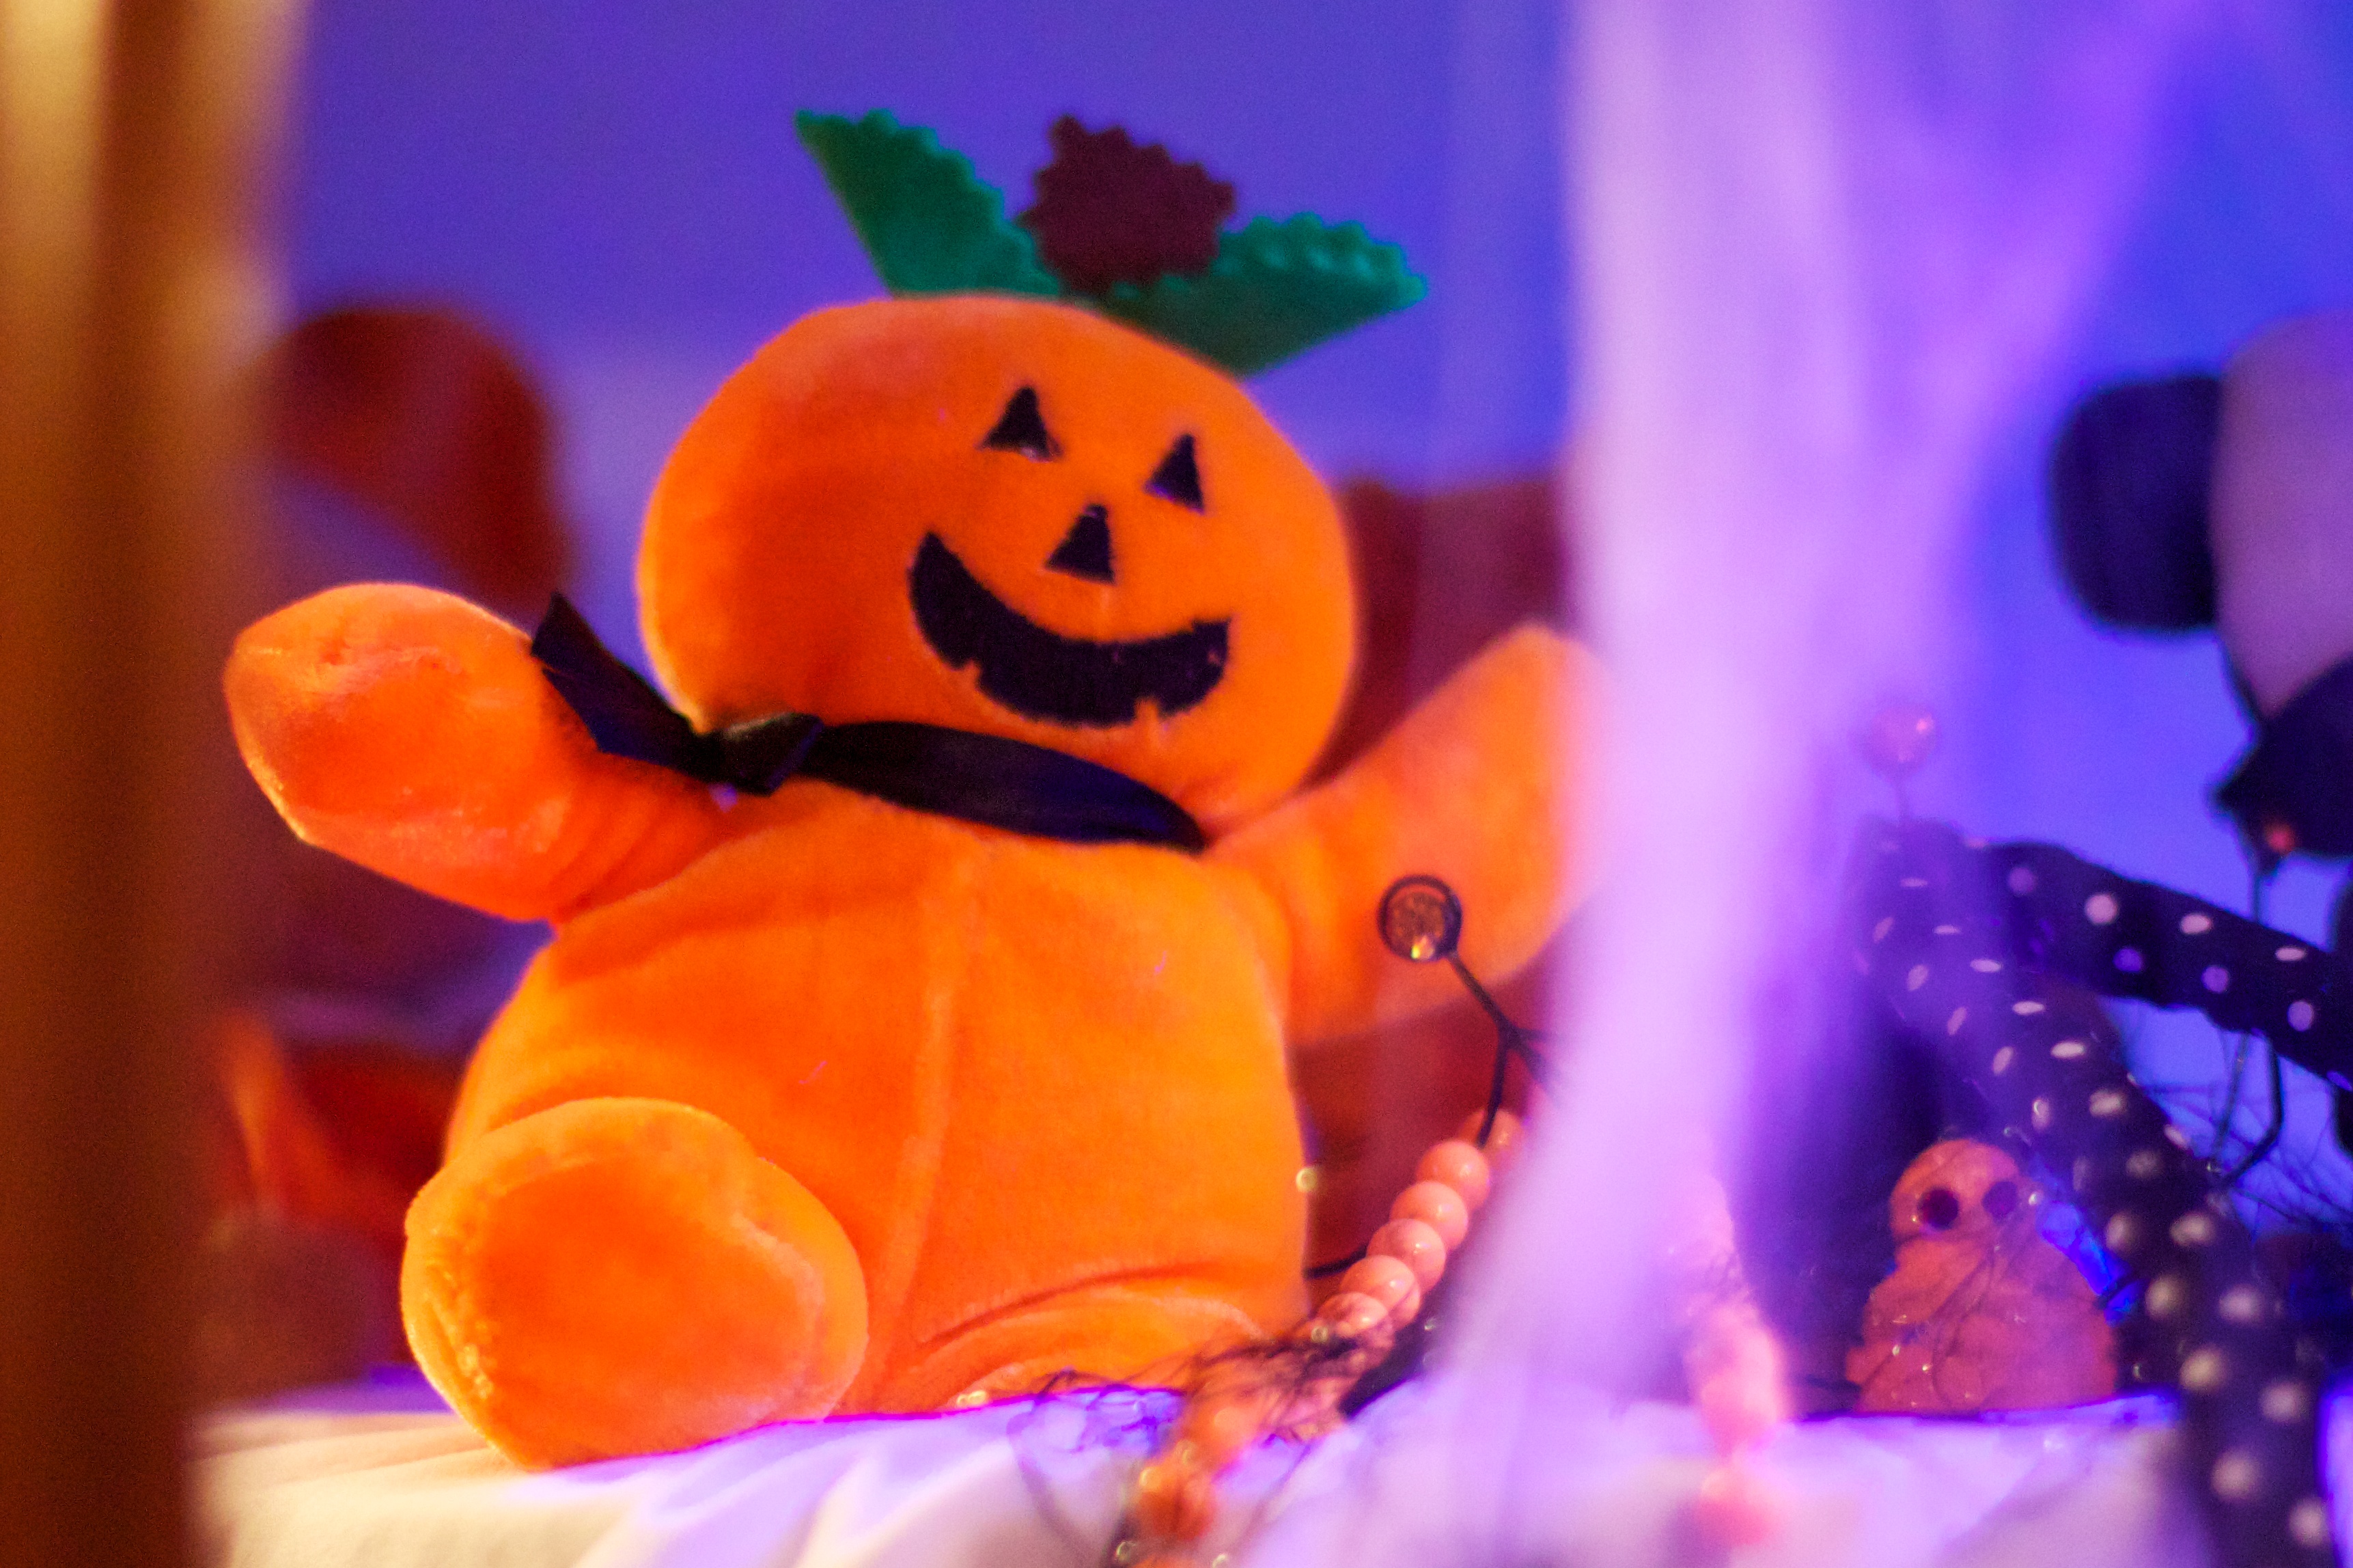
flower, petal, color, odyssey